Michelle French

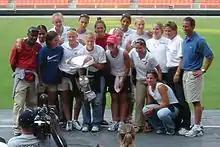
Players and coaches of the Washington Freedom pose with the Founders Cup at RFK Stadium the day after winning the 2003 WUSA championship.

Michelle Ann French (born January 27, 1977) is an American soccer assistant coach for the United States women's national soccer team. She is a former United States women's national soccer team player and received a silver medal as a member of the 2000 U.S. Olympic Team.